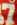
Number: 7